George R. Minot House

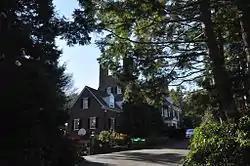
George R. Minot House in 2012

The George R. Minot House is a National Historic Landmark in Brookline, Massachusetts. It is an architecturally undistinguished vernacular Colonial Revival brick house, probably built in the 1920s. The -story main block has an attached -story ell, and two end chimneys. The hip roof is pierced by gabled dormers, and a pedimented portico shelters the front entry.